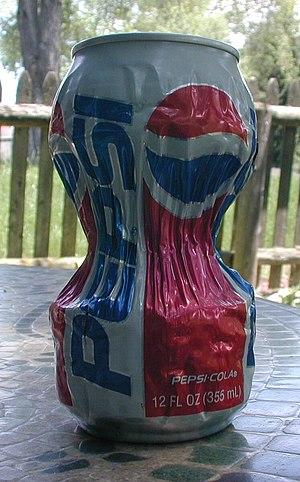
Une impulsion électromagnétique, également connue sous le nom EMP est une émission d'ondes électromagnétiques brève et de très forte amplitude qui peut détruire de nombreux appareils électriques et électroniques et brouiller les télécommunications.
Le magnétoformage, ou formage électromagnétique, est un procédé industriel de formage permettant de déformer ou découper une pièce métallique en utilisant un champ magnétique, le plus souvent du cuivre ou de l'aluminium. La pièce est remodelé par des impulsions magnétiques à haute intensité qui induisent un courant dans la pièce. La pièce peut être modifiée sans contact à partir d'un outil, bien que dans certains cas, la pièce peut être pressée contre une matrice.